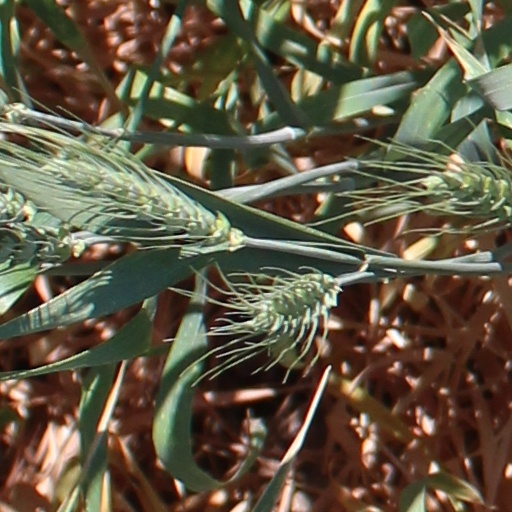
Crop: wheat